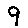
Label: 9